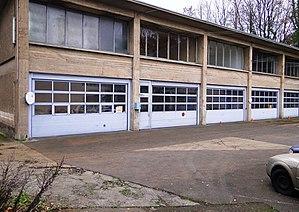
Luxembourg-Verlorenkost, bâtiments de l'ancienne Gendarmerie, aujourd'hui Police Grand-Ducale